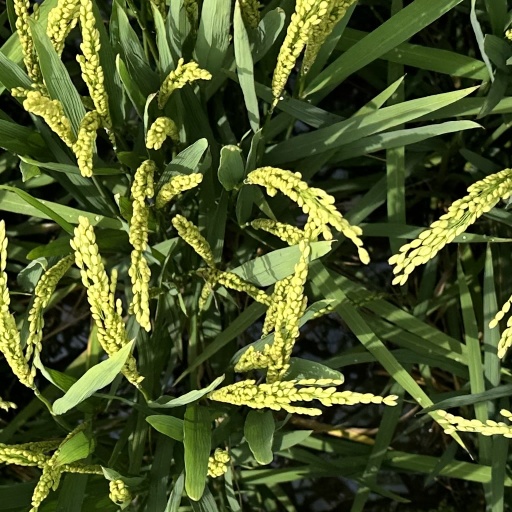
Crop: rice